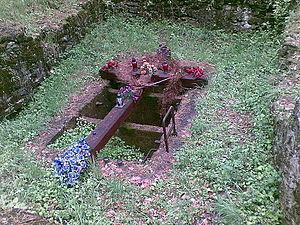
Boubacar Ben Amer est une commune du centre-sud de la Mauritanie, située dans la région du Tagant.